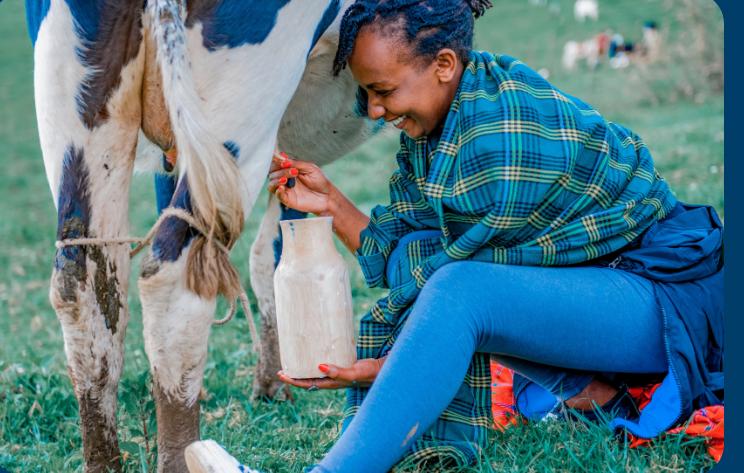
Mkulima huyu ameweza kuikamua ngo'mbe lake ili kwa kutumia nyungu ambazo zinaweza kuhifathi maziwa nakuifanya maziwa yake iwe sawa.